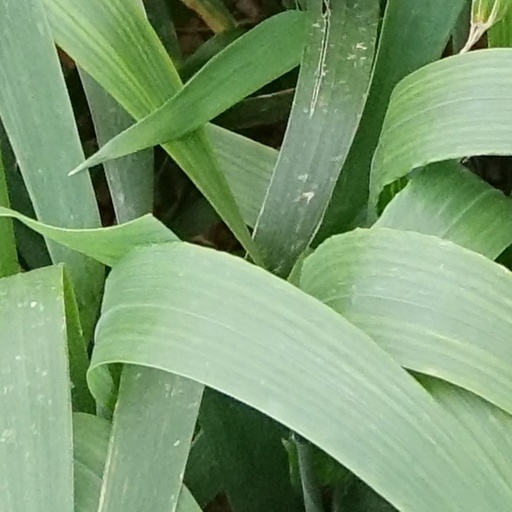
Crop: wheat